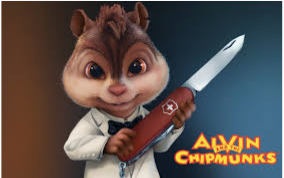
Portrait style: Cartoon Portrait